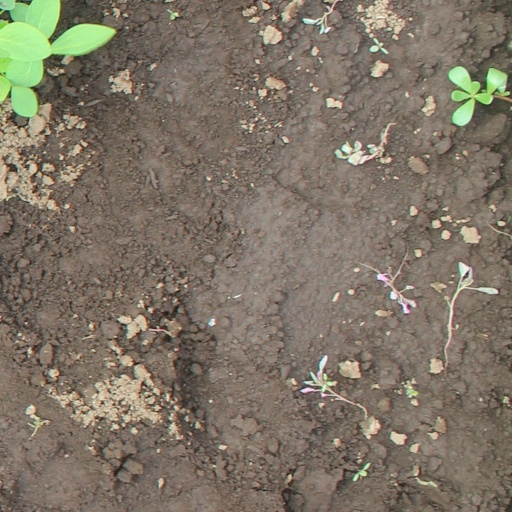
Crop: soybean